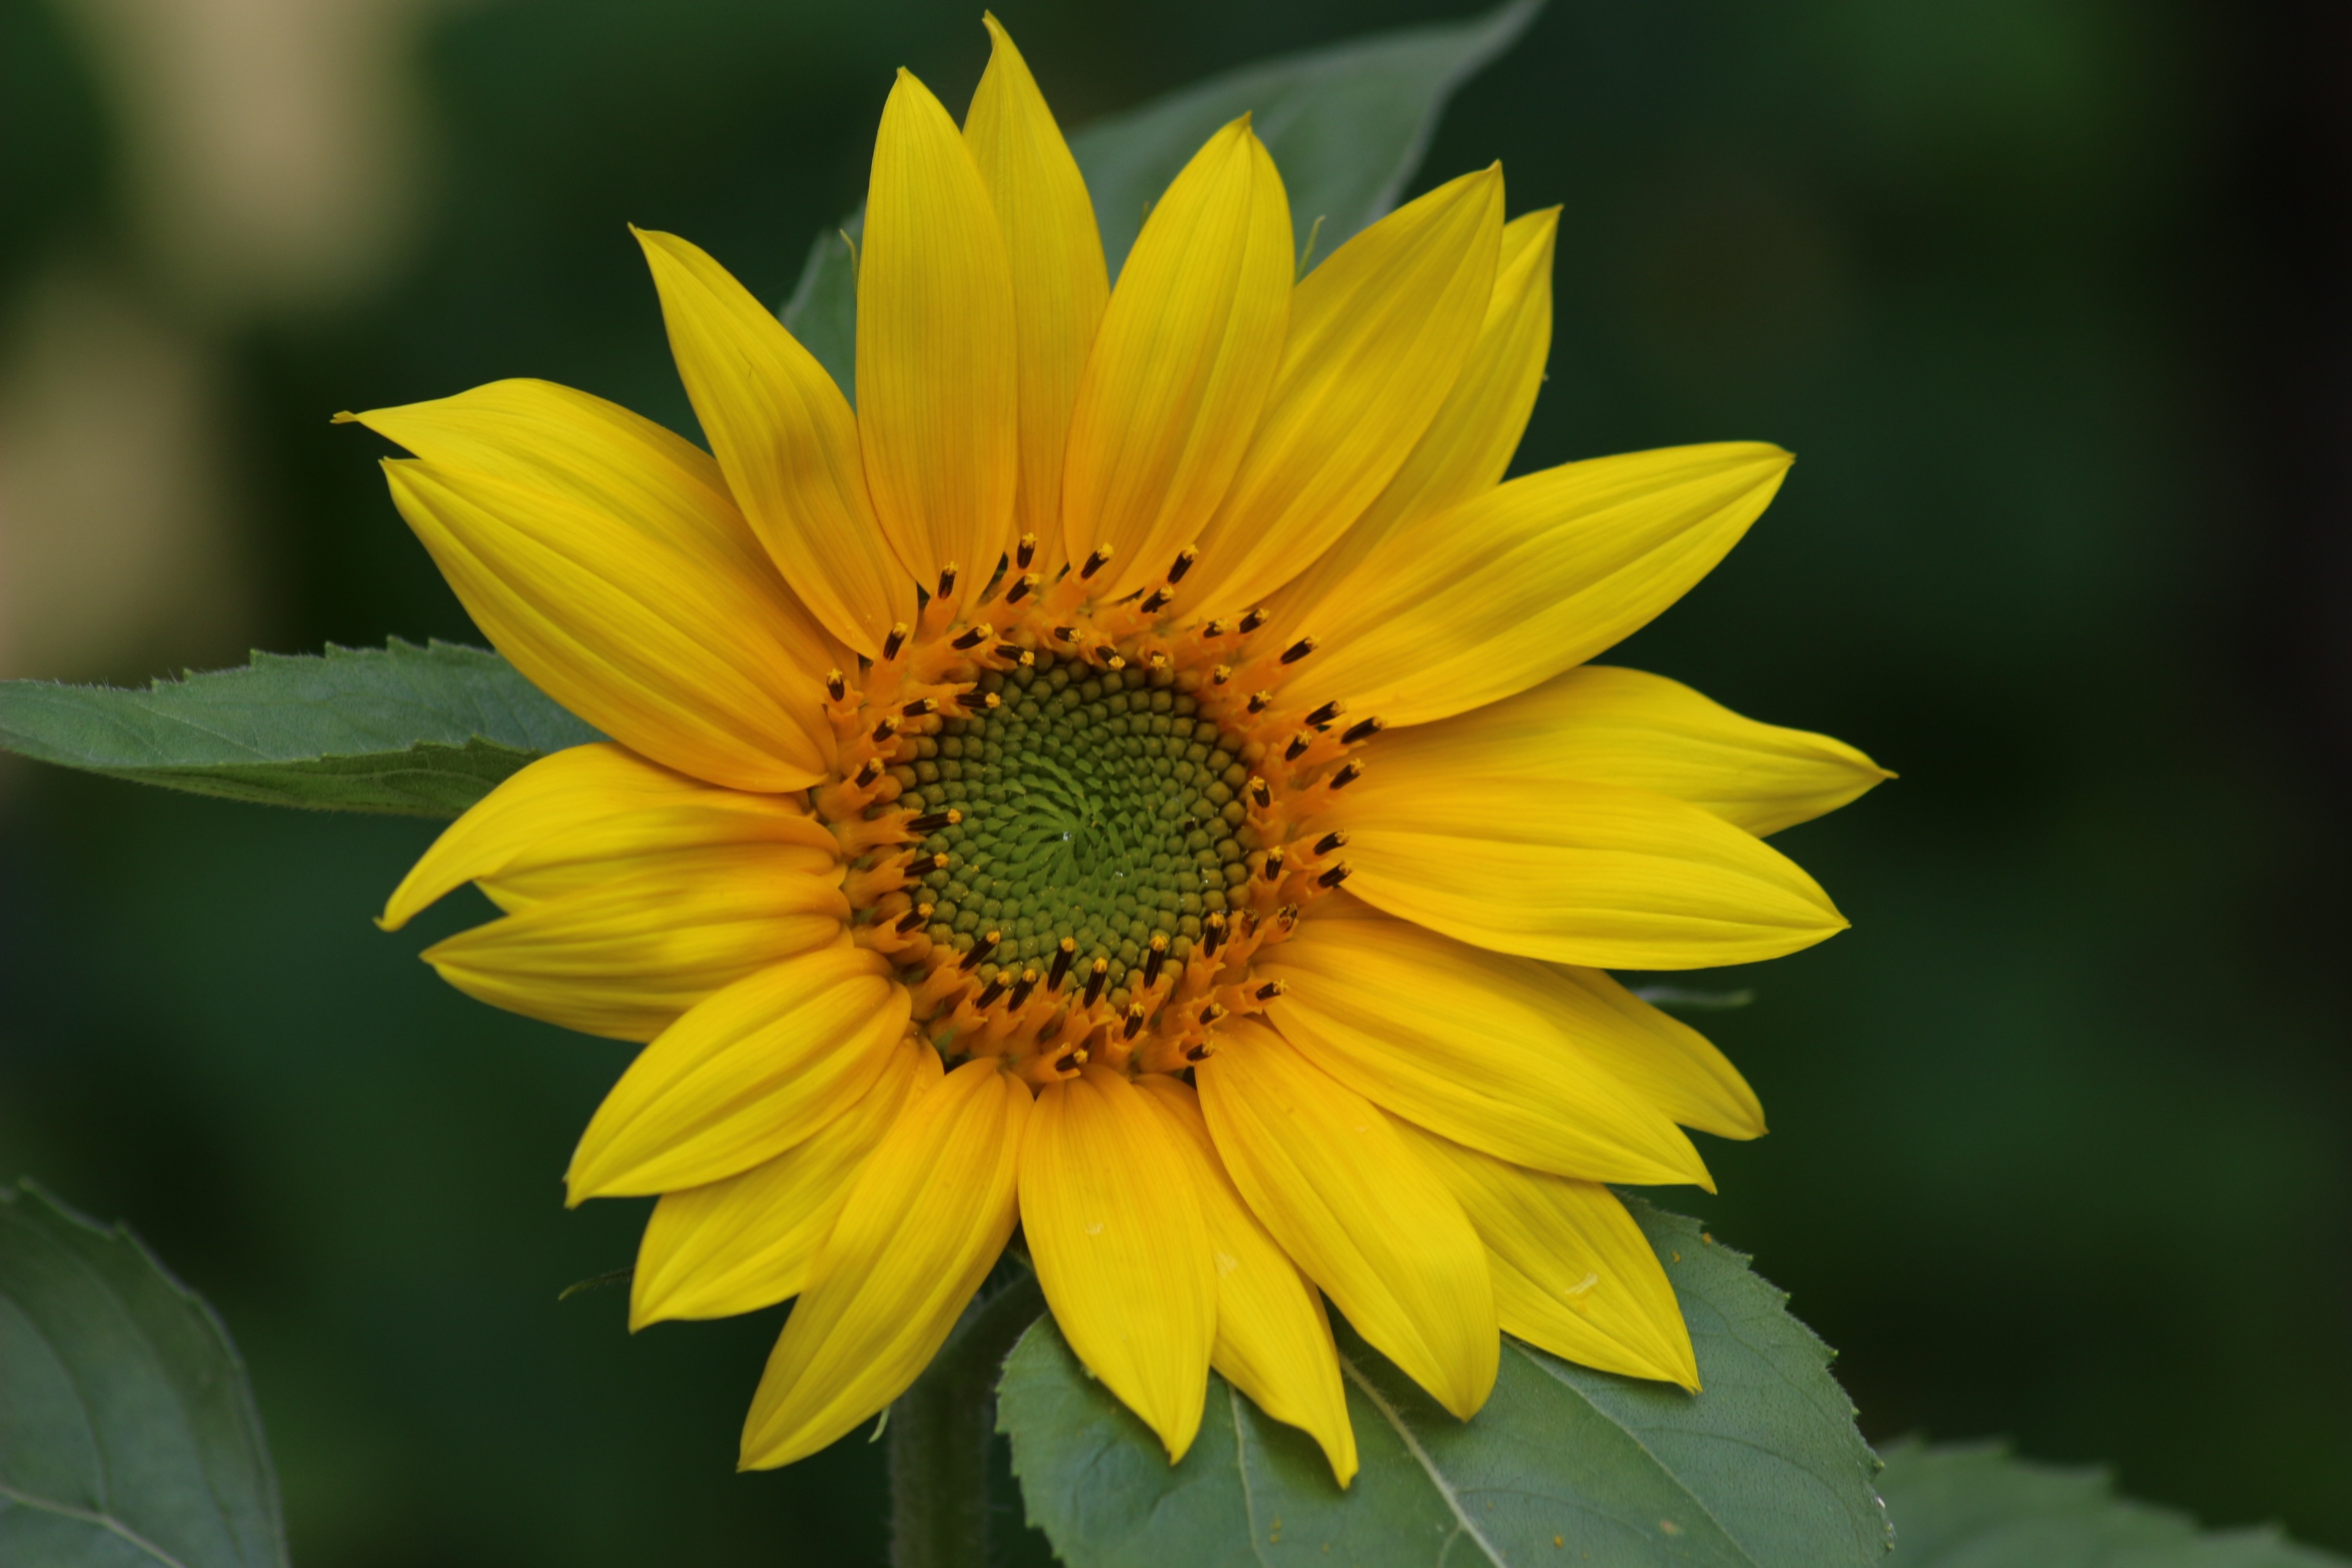
nature, plant, flower, petal, summer, macro, yellow, flora, sunflower, yellow flower, wildflower, nectar, macro photography, flowering plant, daisy family, yellow was, annual plant, plant stem, land plant